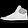
Label: Sneaker